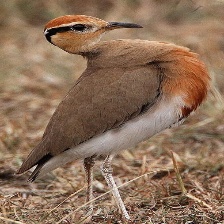
Species: BURCHELLS COURSER
Scientific name: CURSORIUS RUFUS